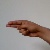
The image shows a hand gesture representing the letter 'H' in Indian Sign Language.